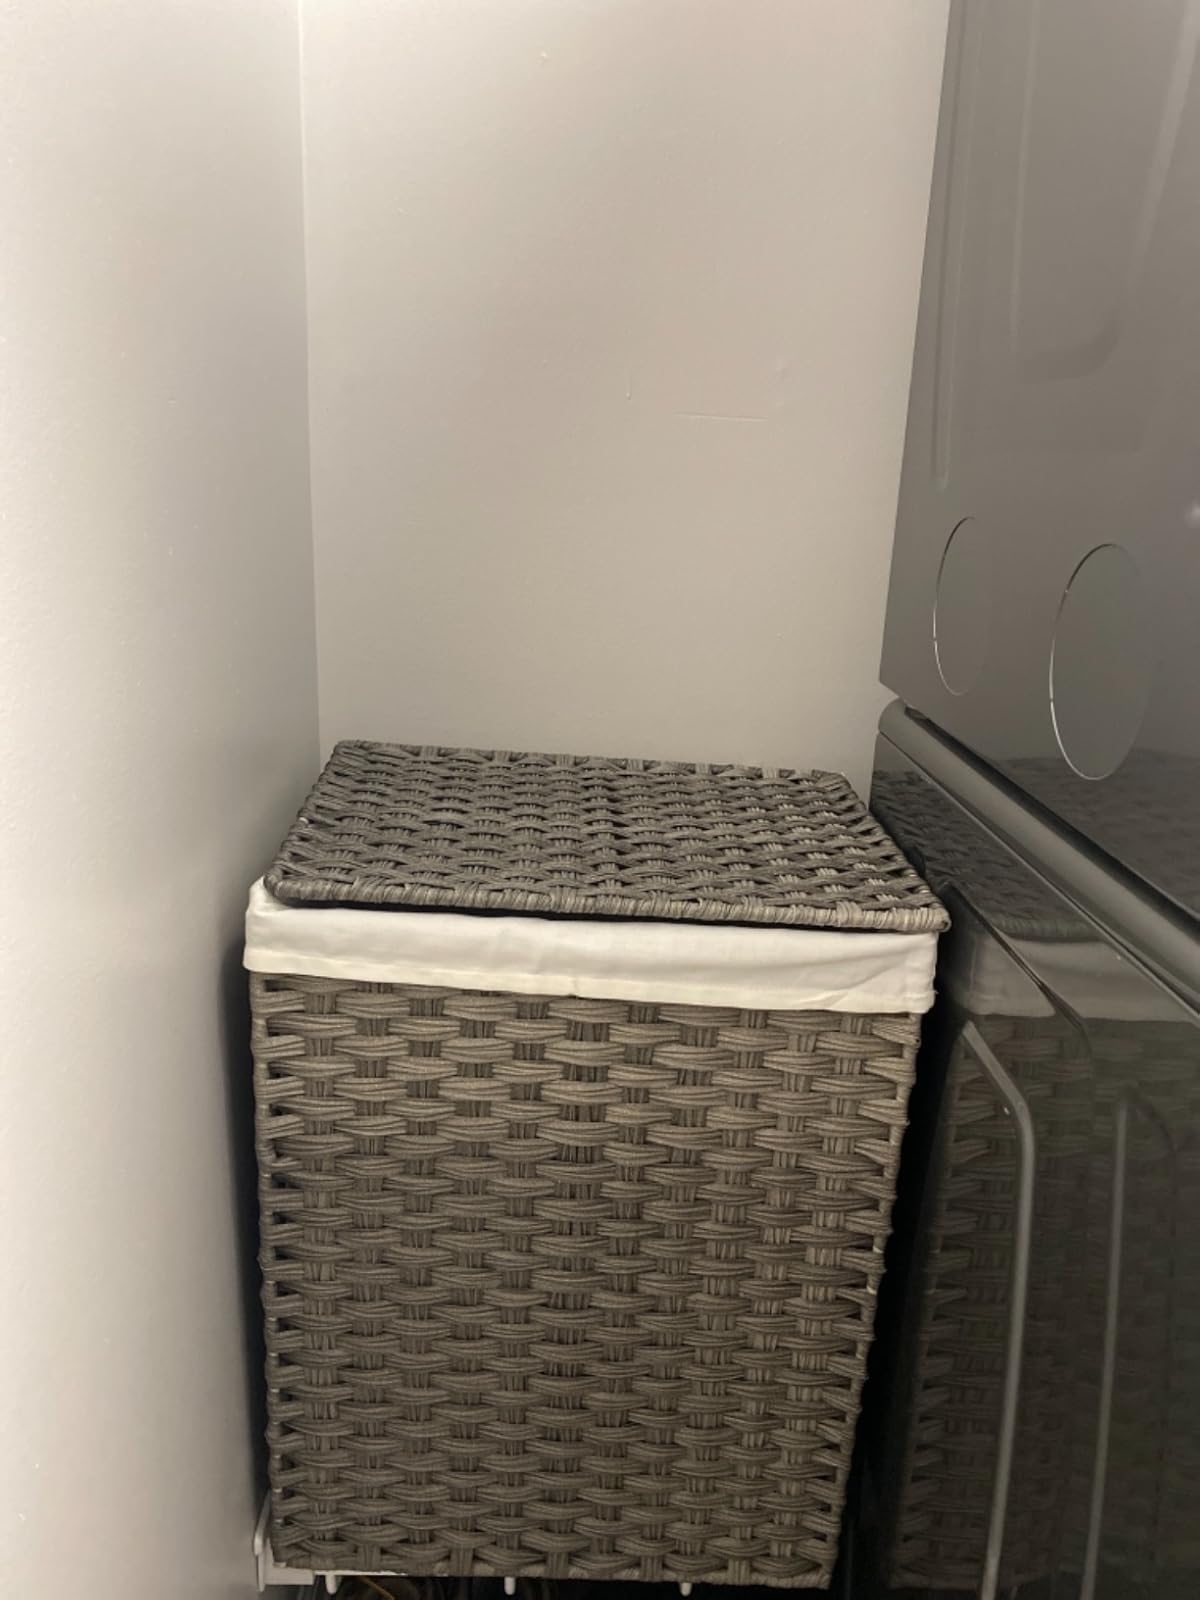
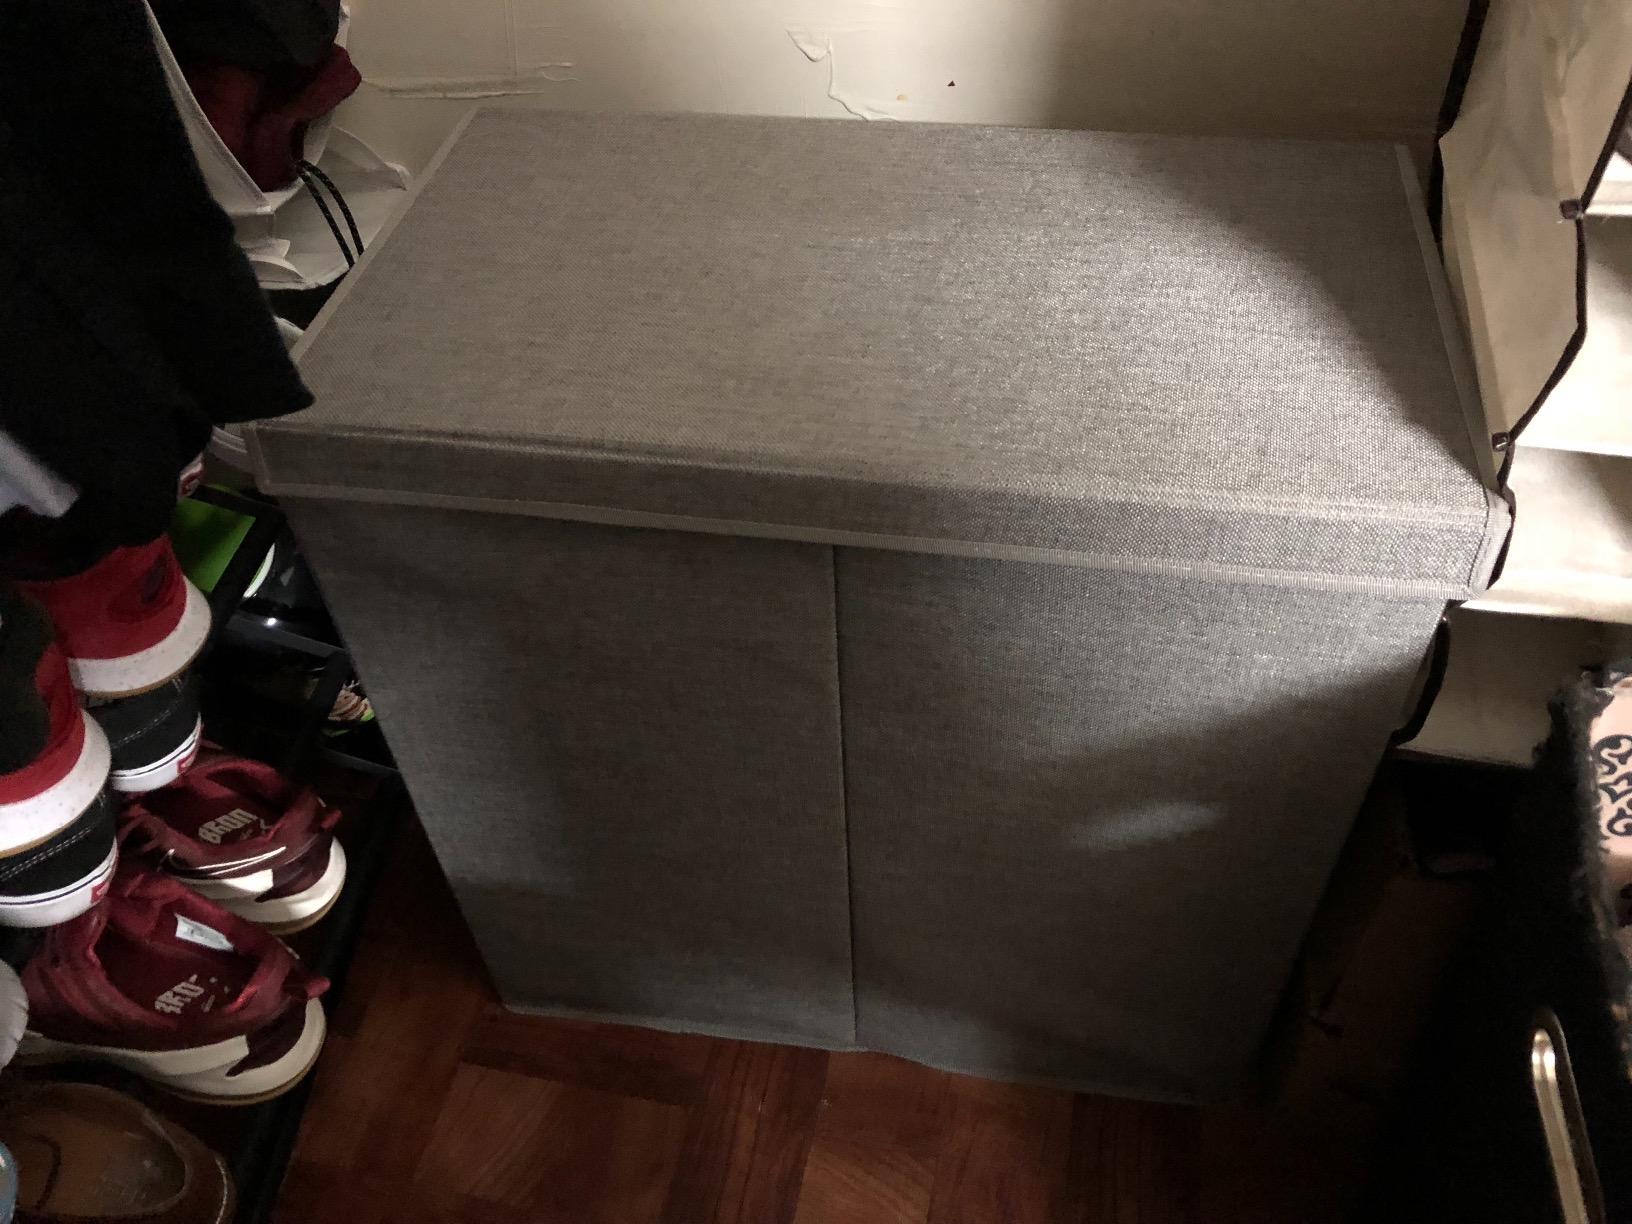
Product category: items_hamper
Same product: no